Seneca Army Depot

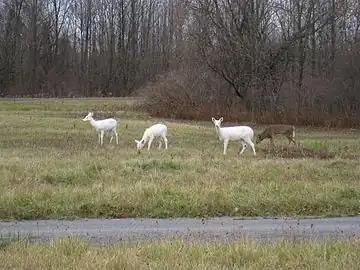
Seneca White Deer inside the depot.

The white deer, long the symbol for the depot, began appearing after the fence was erected in 1941. A handful of White-tailed deer that carried a recessive gene for all-white coats were isolated within the depot. The depot initially allowed only brown-coated deer to be killed, so the herd of white deer grew to more than 200, although hunters are occasionally allowed inside to kill a white deer.